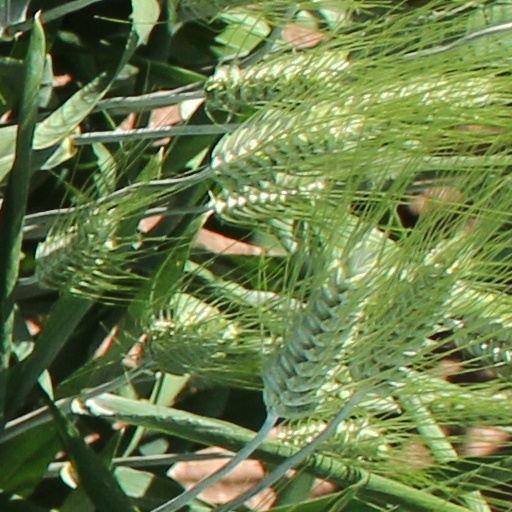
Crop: wheat